War of the Pacific

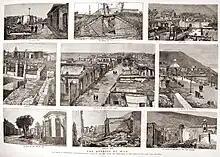
Chorrillos, and the consequences of the war. January 1881

Meanwhile, Chile continued its advances in the Tacna and Arica Campaign. On 28 November, ten days after the Battle of San Francisco, Chile declared the formal blockade of Arica. On 31 December, a Chilean force of 600 men carried out an amphibious raid at Ilo as a reconnaissance in force, to the north of Tacna and withdrew the same day.